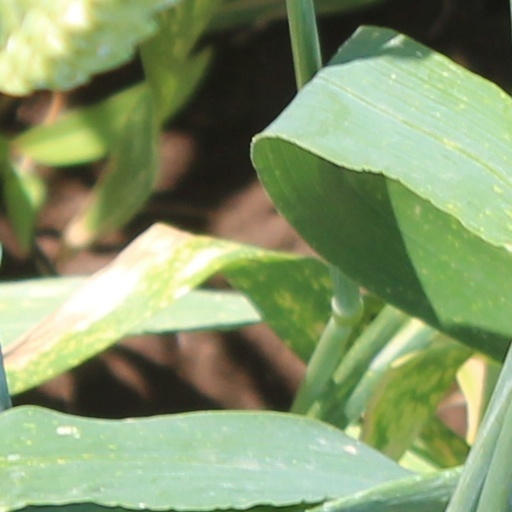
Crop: wheat